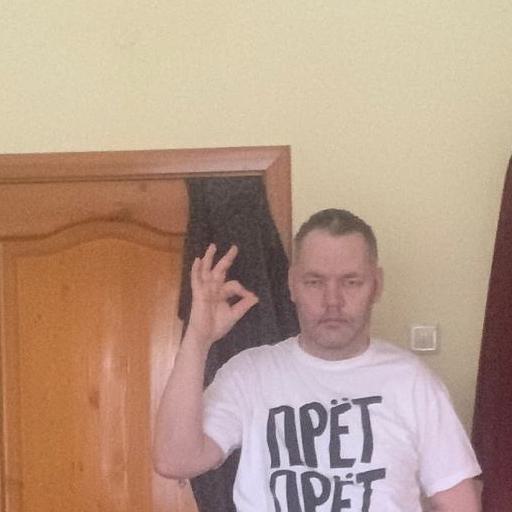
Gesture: ok